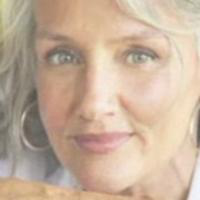
Age group: age 56-65